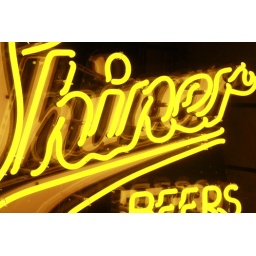
Neon Shiner beer sign in window of Arcade Bar in Dallas, TX